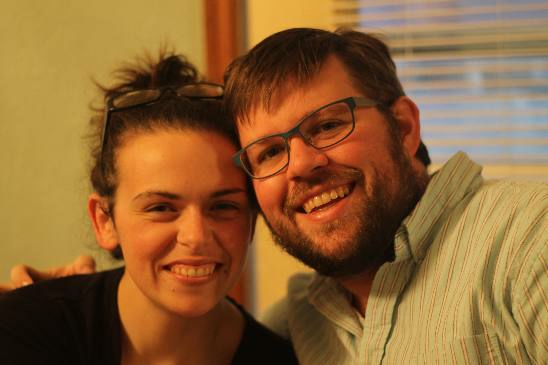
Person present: Yes